SMS Kaiser Wilhelm II

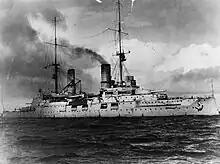
in 1910 after the completion of her reconstruction

The fleet reassembled on 6 August and steamed back to Kiel, where it conducted a mock attack on the harbor on 12 August. During its cruise in the North Sea, the fleet experimented with wireless telegraphy on a large scale and searchlights at night for communication and recognition signals. Immediately after returning to Kiel, the fleet began preparations for the autumn maneuvers, which began on 29 August in the Baltic. The fleet moved to the North Sea on 3 September, where it took part in a major landing operation, after which the ships took the ground troops from IX Corps that participated in the exercises to Altona for a parade for Wilhelm II. The ships then conducted their own parade for the Kaiser off the island of Helgoland on 6 September. Three days later, the fleet returned to the Baltic via the Kaiser Wilhelm Canal, where it participated in further landing operations with IX Corps and the Guards Corps. On 15 September, the maneuvers came to an end. I Squadron went on its winter training cruise, this time to the eastern Baltic, from 22 November to 2 December.